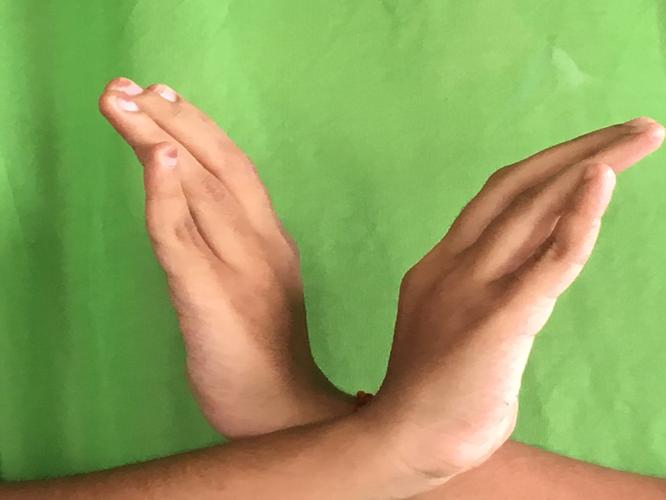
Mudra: Nagabandha
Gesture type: double_hand